Devil's Bridge railway station

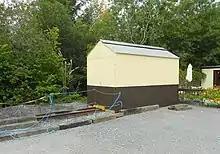
The small engine shed at Devil's Bridge railway station.

The station has two platforms although one has been disused for many years. Following developments during 2012 and 2013, funded by the European Union, there is now a raised platform, improving access on and off carriages. The two platform lines both terminate in buffer stops, and each has a headshunt forward of bi-directional cross-over points for locomotive release.